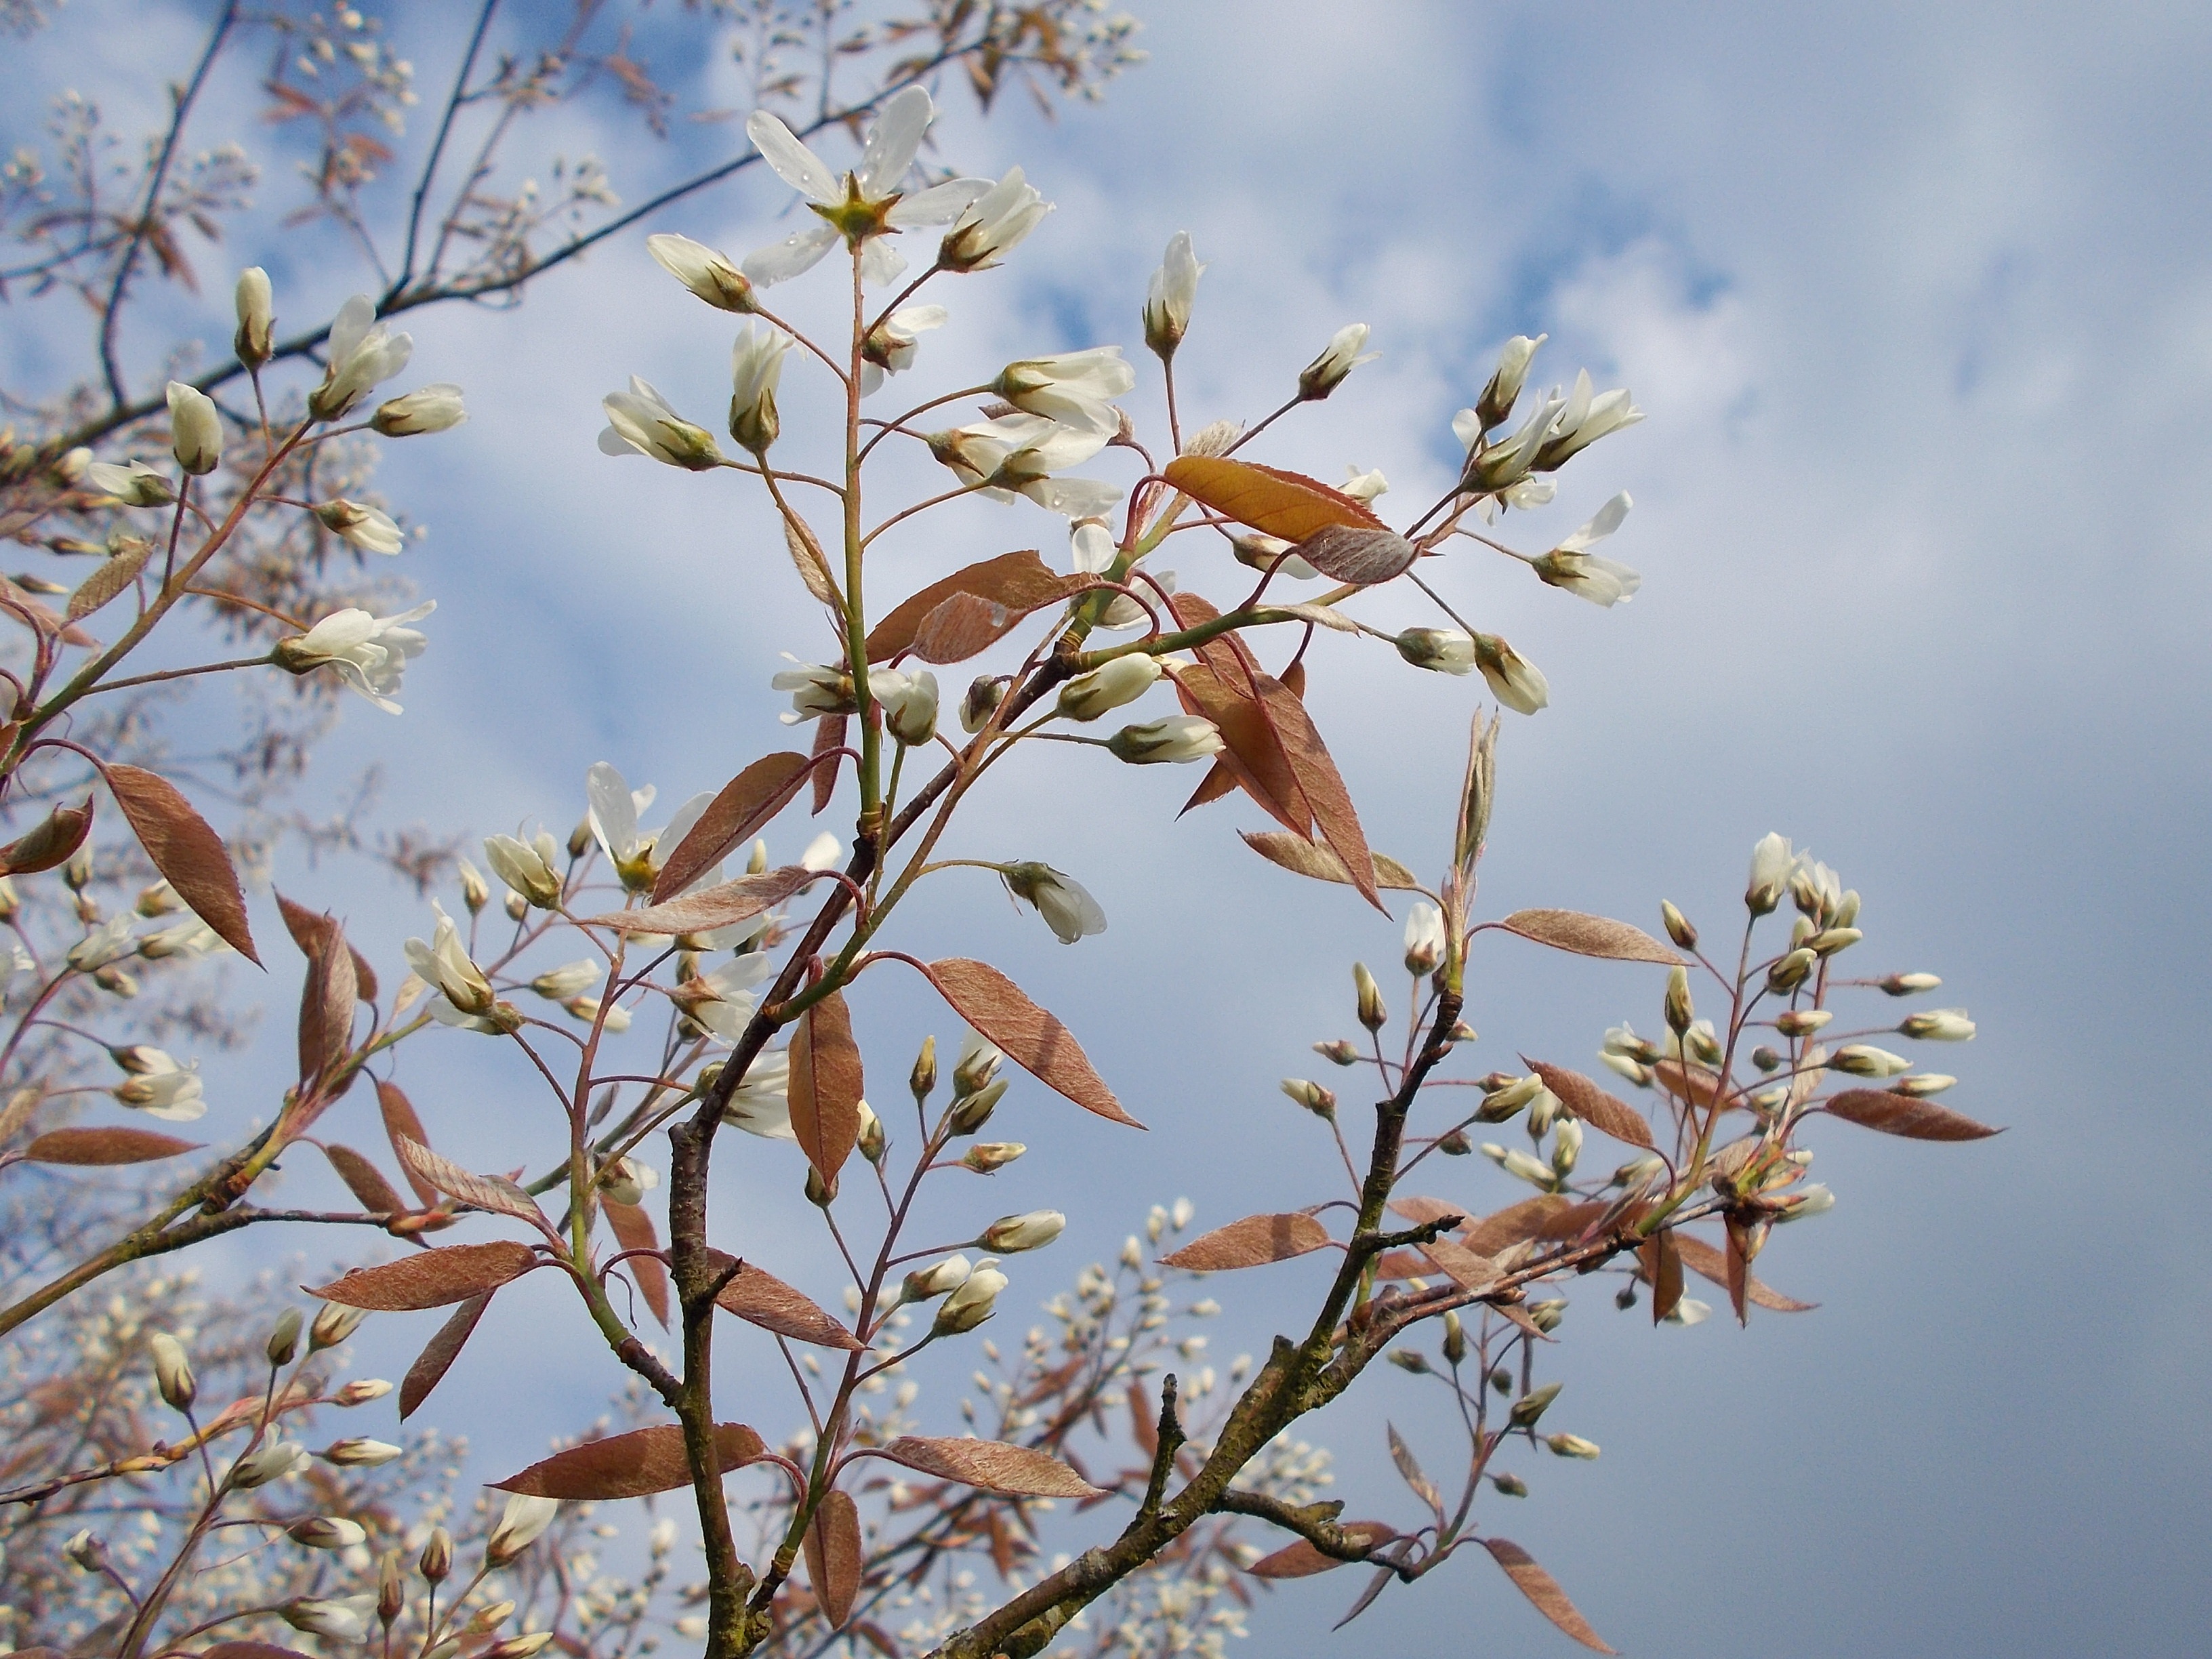
tree, nature, branch, blossom, plant, sunlight, leaf, flower, petal, bloom, spring, produce, autumn, botany, flora, season, twig, flowers, shrub, early bloomer, sunbeam, flowering plant, spring blossoms, plant stem, woody plant, land plant